Riotinto Railway

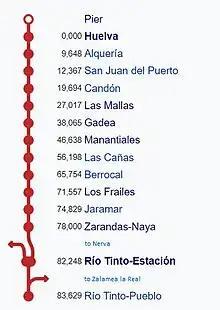
Railway route map (c. 1960)

In 1954, the management and ownership of the railway was transferred to the Compañía Española de Minas de Río Tinto (CEMRT), following the acquisition of the Rio Tinto mines and its facilities by Spanish capitalists. In 1970, management was taken over by the newly created Unión Explosivos Río Tinto (ERT) group.